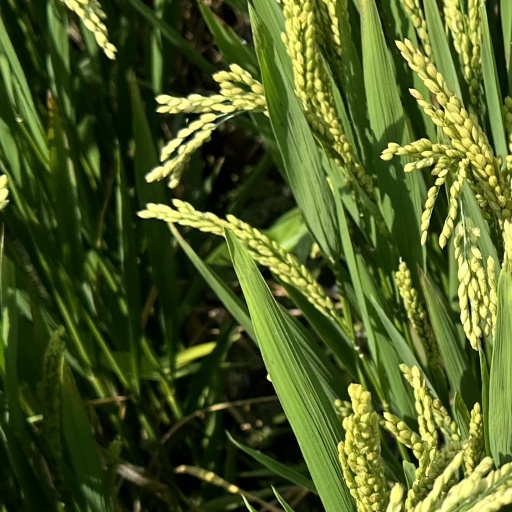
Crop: rice